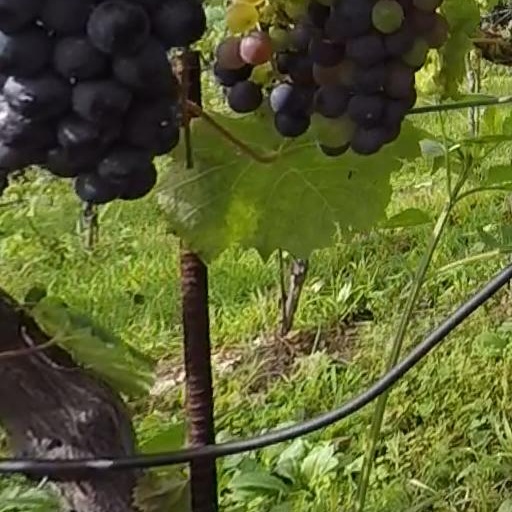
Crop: grape